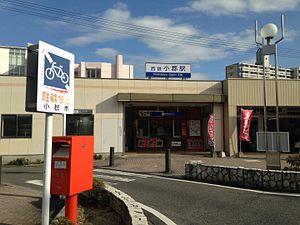
La gare de Nishitetsu Ogōri est une gare ferroviaire de la ville d'Ogōri, dans la préfecture de Fukuoka au Japon. Elle est exploitée par la compagnie Nishitetsu.